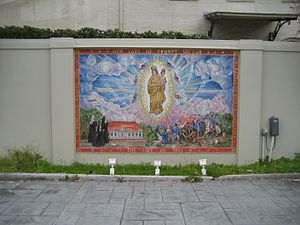
Slaget ved New Orleans (1815) / Sejren tilskrevet et mirakel
Mosaik af den hellige moder i det gamle ursuliner kloster i French Quarter, New Orleans.
Slaget ved New Orleans blev udkæmpet den 8. januar 1815 og var det sidste store slag i den britisk-amerikanske krig. Amerikanske styrker under generalmajor Andrew Jackson, besejrede en invaderende britisk hær, som ville besætte New Orleans og det enorme område, som USA havde fået kontrol over ved Louisiana-købet. Gent-traktaten, som var blevet underskrevet den 24. december 1814, blev ratificeret af Prinsregenten den 30. december og af det amerikanske senat den 16. februar 1815. Kampene fortsatte indtil slutningen af februar da officielle sendebud nåede frem og bekendtgjorde freden for de kæmpende i Louisiana. Slaget om New Orleans er almindeligt anerkendt som den største amerikanske sejr til lands under krigen.